Bronson Speedway

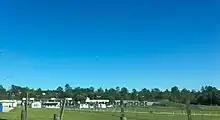
Bronson Speedway, April 2019

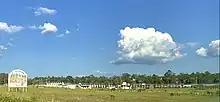
Bronson Speedway, September 2022

The Bronson Speedway was an asphalt, 3/8 mile racetrack located in Levy County, Florida, United States. It hosted several local racing series as well as a number of touring series throughout the year. Proud to claim to be the home track of "The Best Drivers in the South" Bronson generally ran events on every other weekend through the race season which stretched from January/February through August. Local race series included: 4-cylinders, a "Strictly Stock" class, "Pure Stock" class, "Street Stock" class, "Sportsman" class, "Open-Wheel Modifieds," and Drift Racing. Touring series which frequented the facility included the "Pro-Challenge Series" as well as the Florida United Promoters Series (including Sportsman, Pro-Truck, and Legends divisions) and the Daytona Antique Auto Racing Association (DAARA).